Battle of Chi Lăng

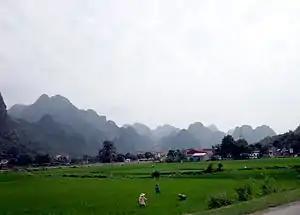

The Battle of Chi Lăng Pass was a short skirmish between Vietnamese forces under Prince Lê Lợi and Chinese Ming dynasty army under General Liu Sheng. The battle took place in the Chi Lăng valley, Chi Lăng District, Northeast Vietnam on September 18, 1427.